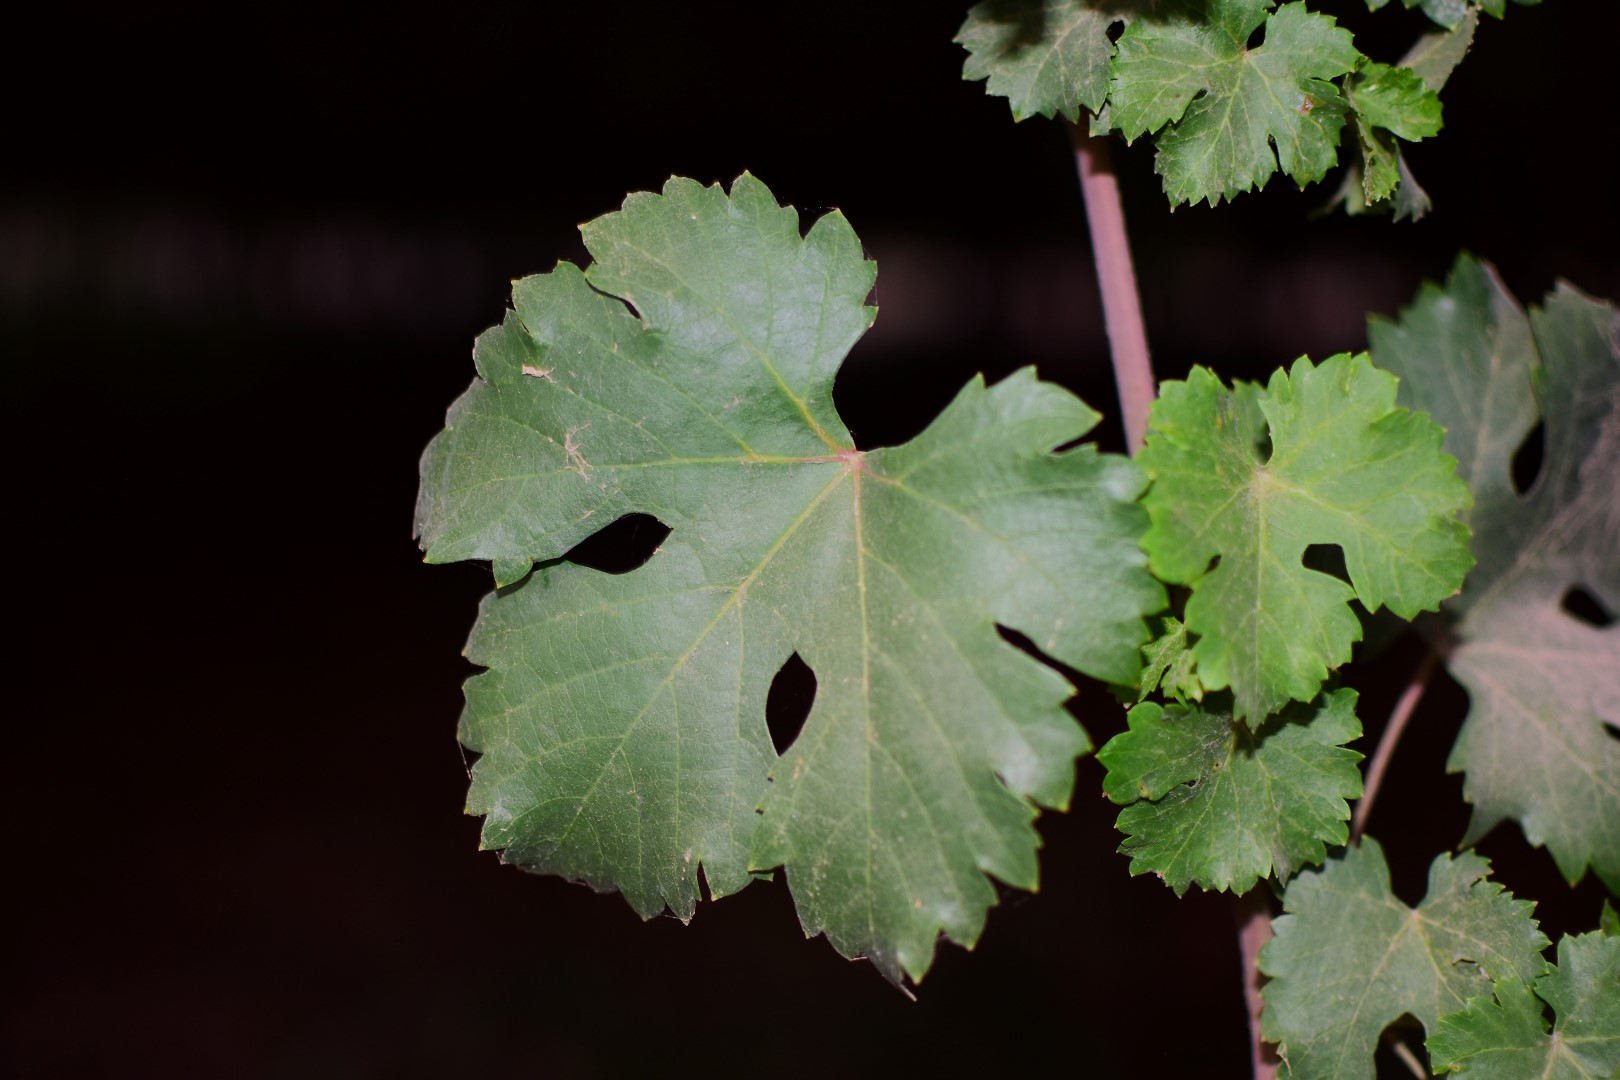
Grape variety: Aswud Balad